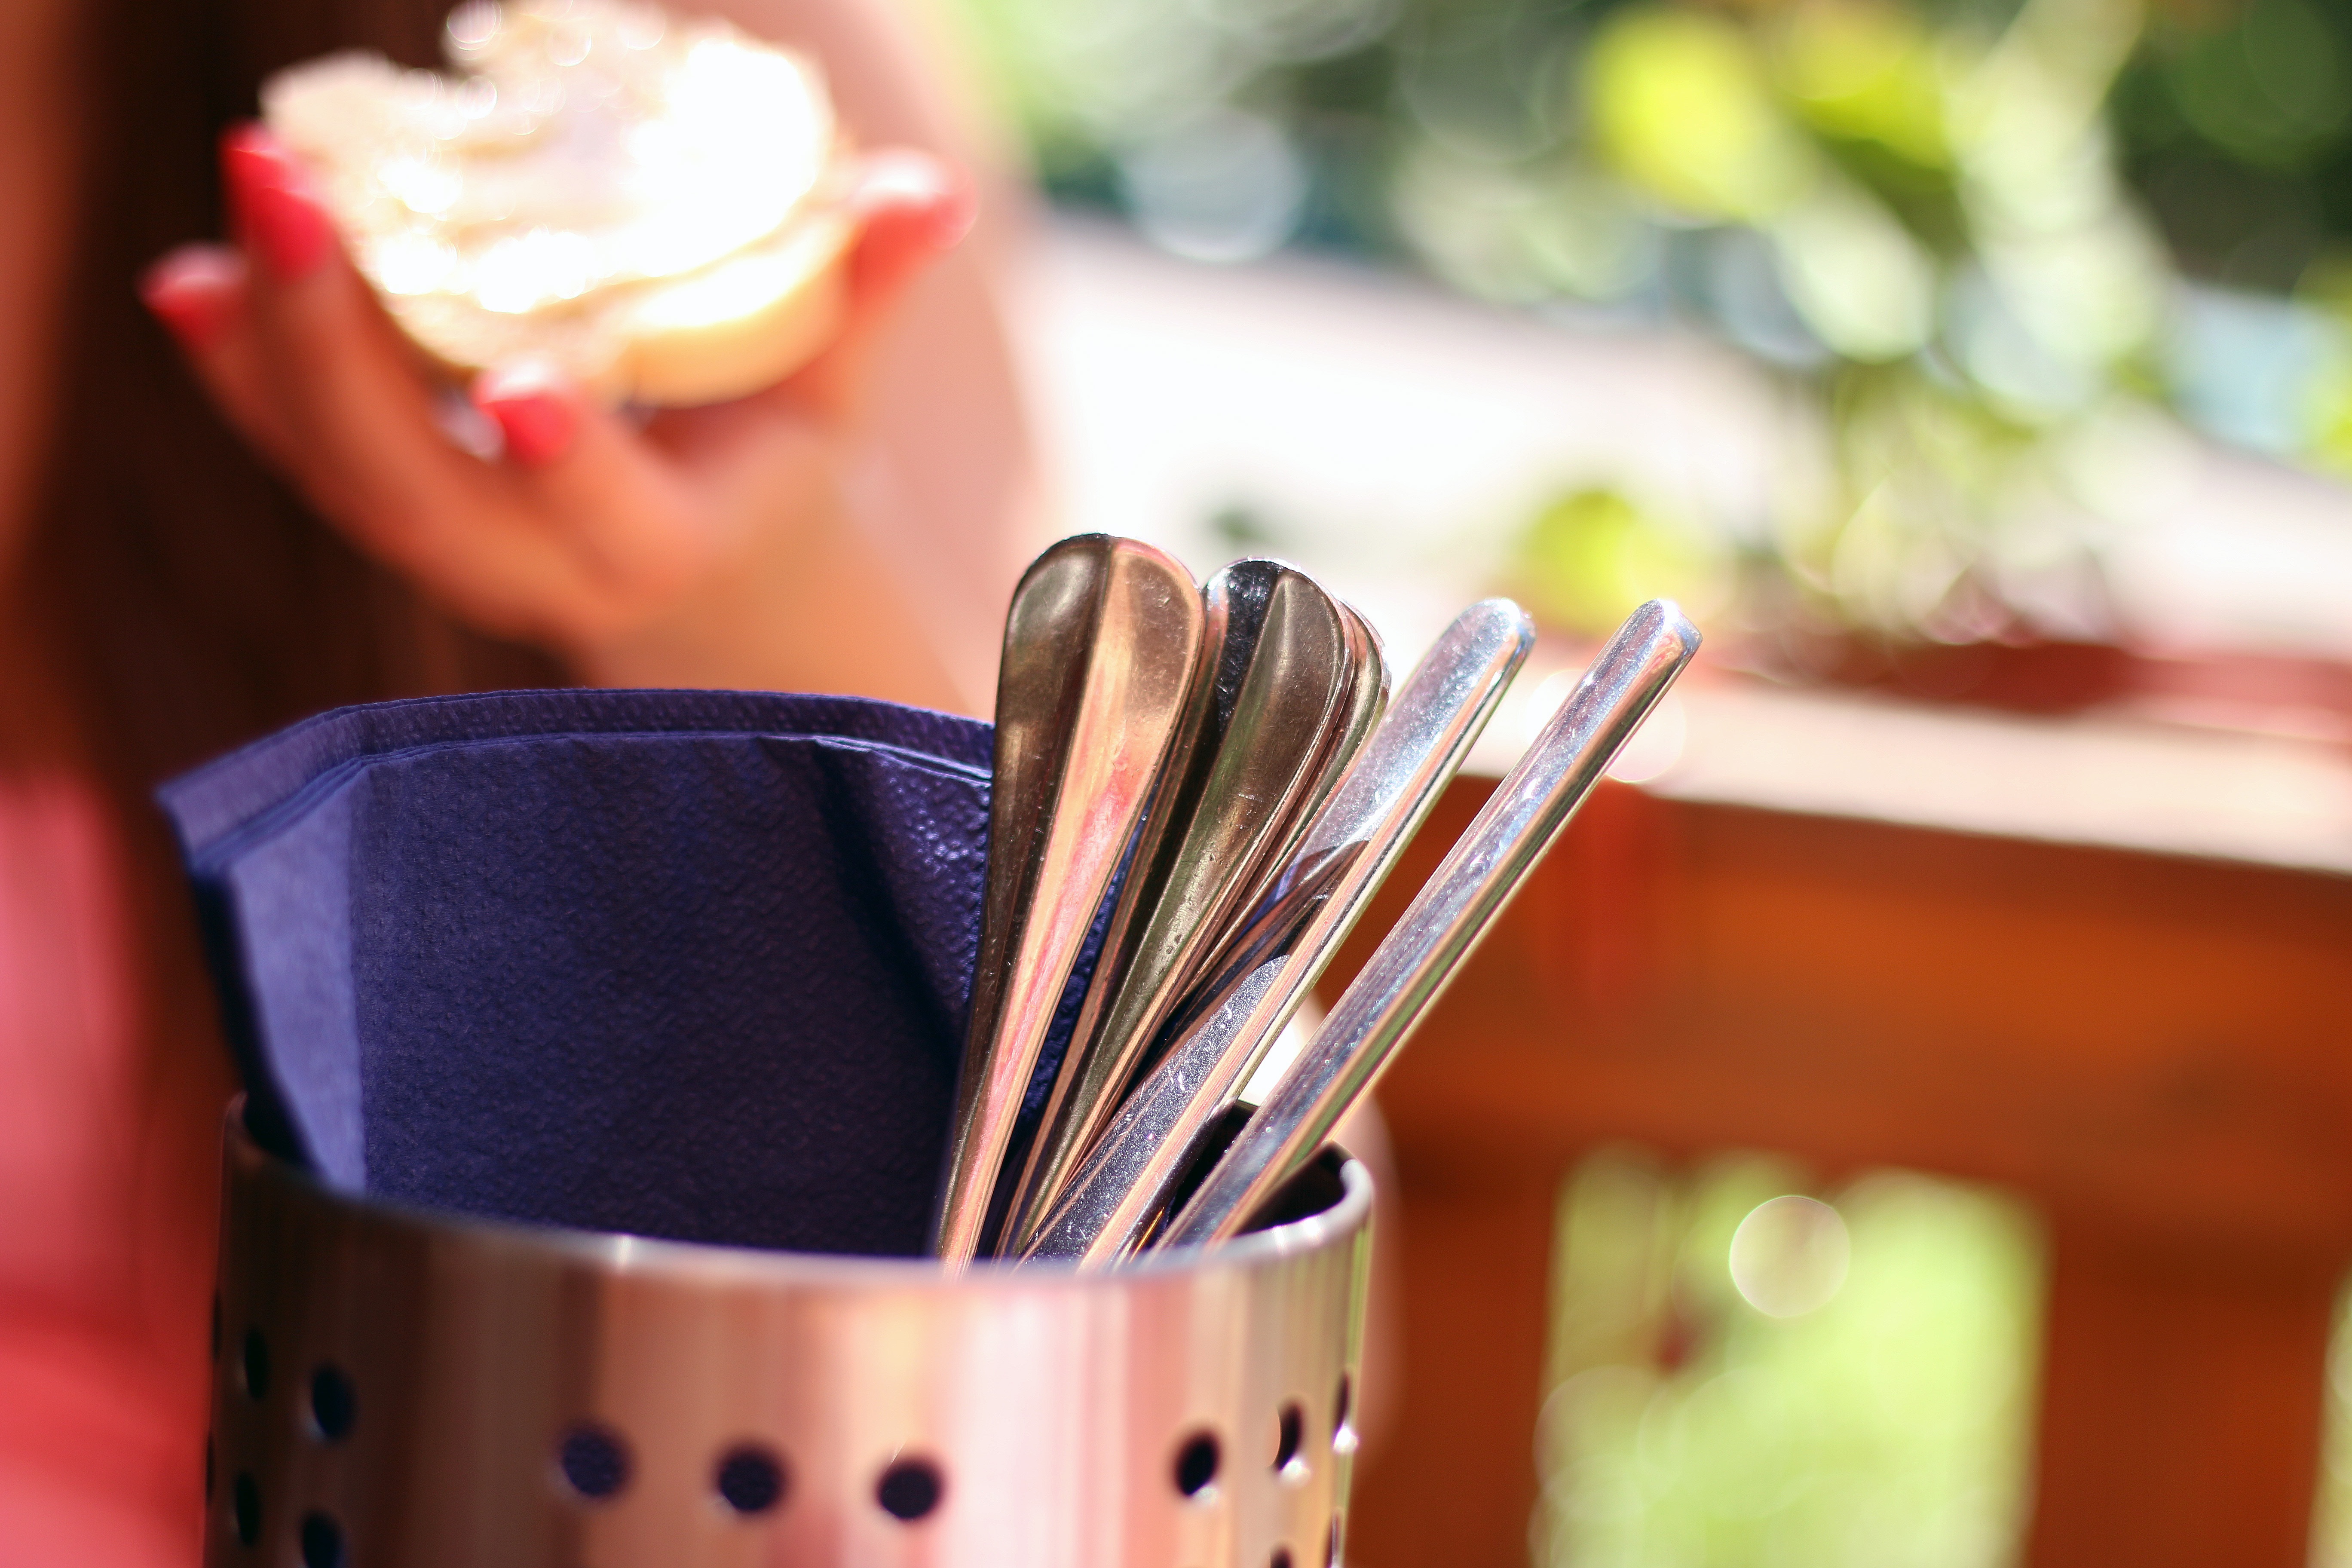
hand, cutlery, silverware, finger, food, color, dishes, utensils, beauty, table setting, teatime, sweetness, spoons, flavor, sense, tea spoons